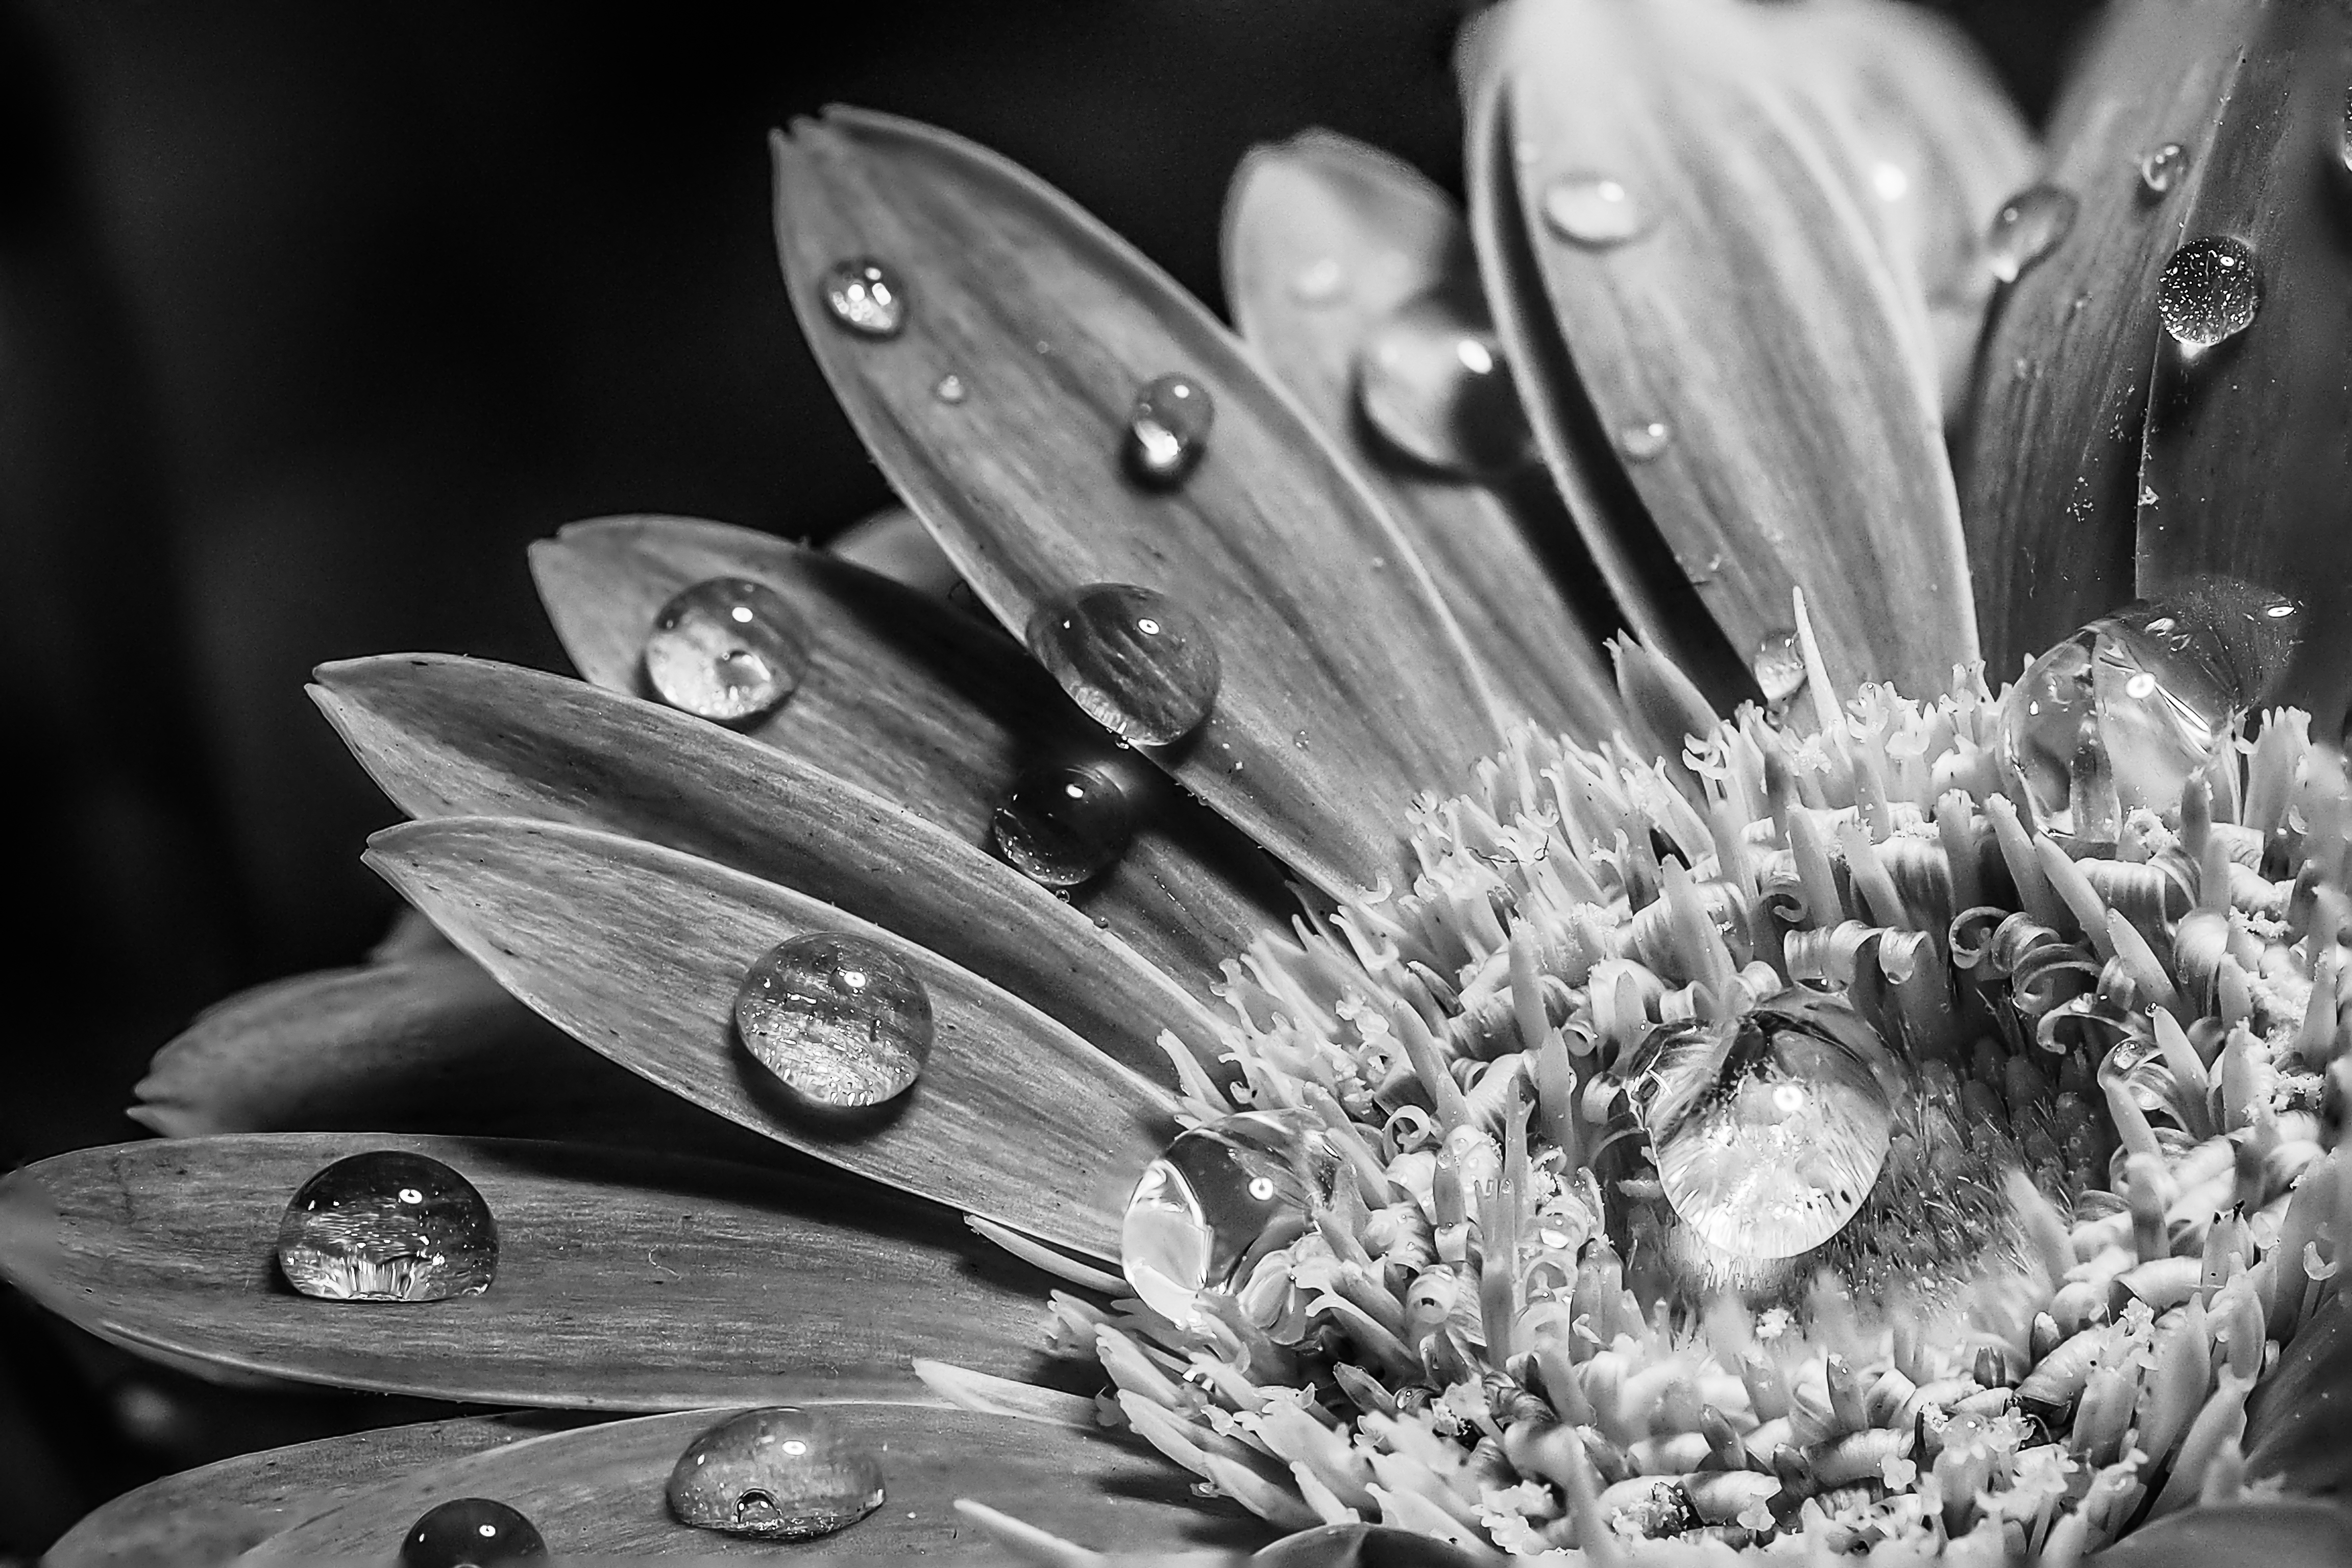
black and white, plant, white, photography, leaf, flower, petal, black, monochrome, flora, close up, macromondays, hmm, floristry, omdem1, mzuikodigitaled60mmf28, aflowerinblackandwhite, themefor16feb2015, macro photography, still life photography, monochrome photography